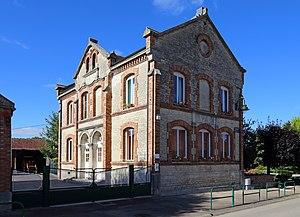
Géraudot (département de l'Aube, France): la mairie